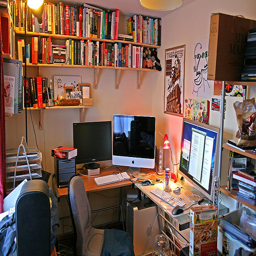
An office with a corner desk full of three desk top computers and paper.
A room with full bookshelves and several computers.
A cluttered room with bookshelves and desk crowded with computers.
A room with a lot of books on shelves, computers and a desk in it.
a desk with two monitors and a keyboard